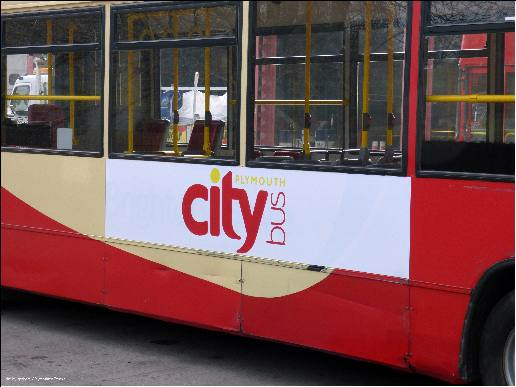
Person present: No